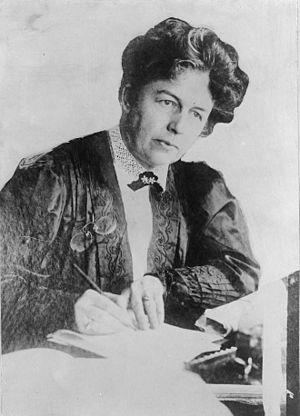
Harriot Eaton Stanton Blatch, née le 20 janvier 1856 et morte le 20 novembre 1940, est une écrivain américaine, une des leaders des suffragettes.